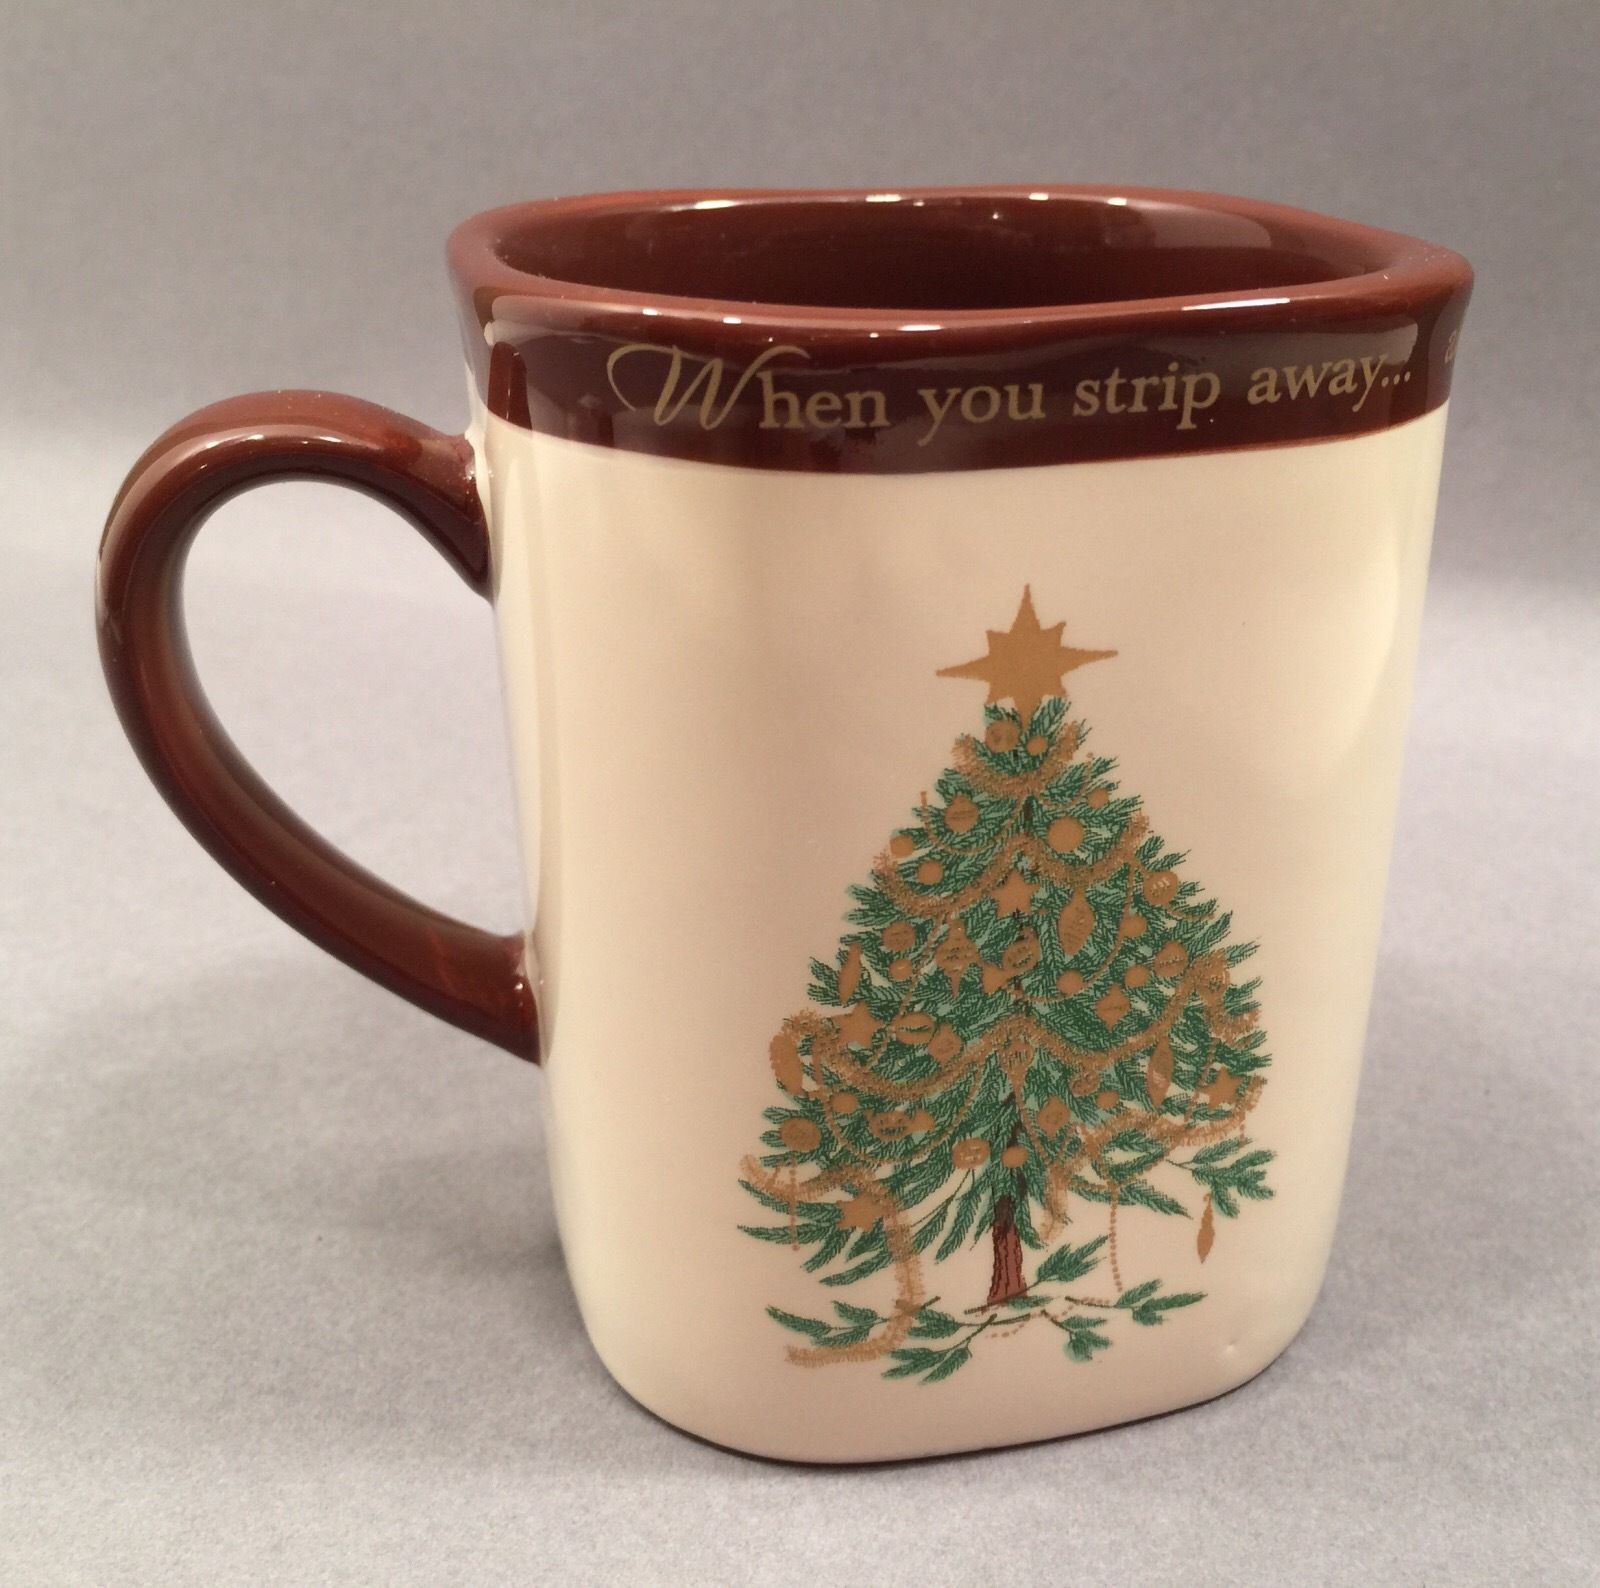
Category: mug